Premierships of William Ewart Gladstone

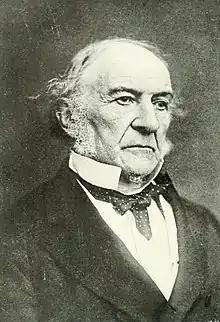

William Ewart Gladstone was the Liberal prime minister of the United Kingdom of Great Britain and Ireland on four separate occasions between 1868 and 1894. He was noted for his moralistic leadership and his emphasis on world peace, economical budgets, political reform and efforts to resolve the Irish question. Gladstone saw himself as a national leader driven by a political and almost religious mission, which he tried to validate through elections and dramatic appeals to the public conscience. His approach sometimes divided the Liberal Party, which he dominated for three decades. Finally Gladstone split his party on the issue of Irish Home Rule, which he saw as mandated by the true public interest regardless of the political cost.